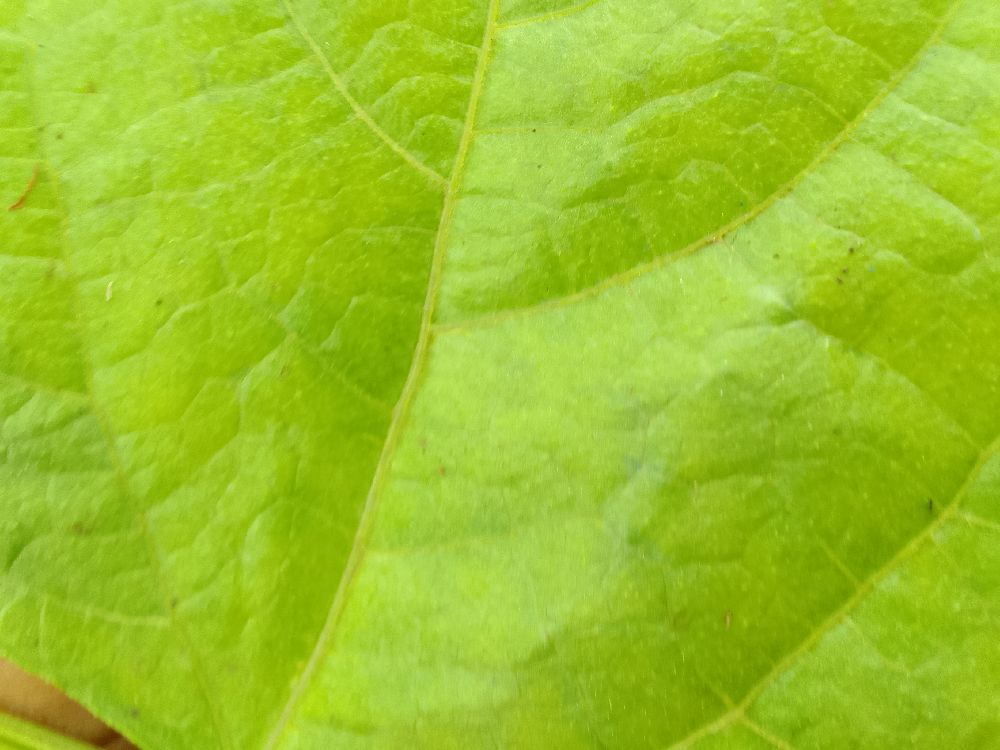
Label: healthy